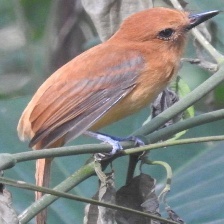
Species: CINNAMON ATTILA
Scientific name: ATTILA CINNAMOMEUS